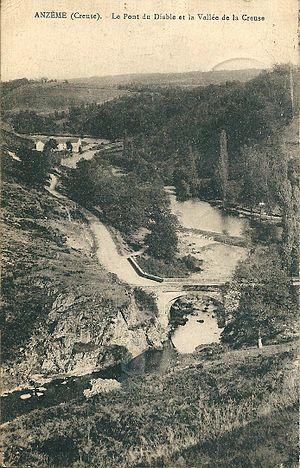
Anzème (Creuse) - Le Pont du Diable &amp
Anzême est une commune française située dans le département de la Creuse en région Nouvelle-Aquitaine.